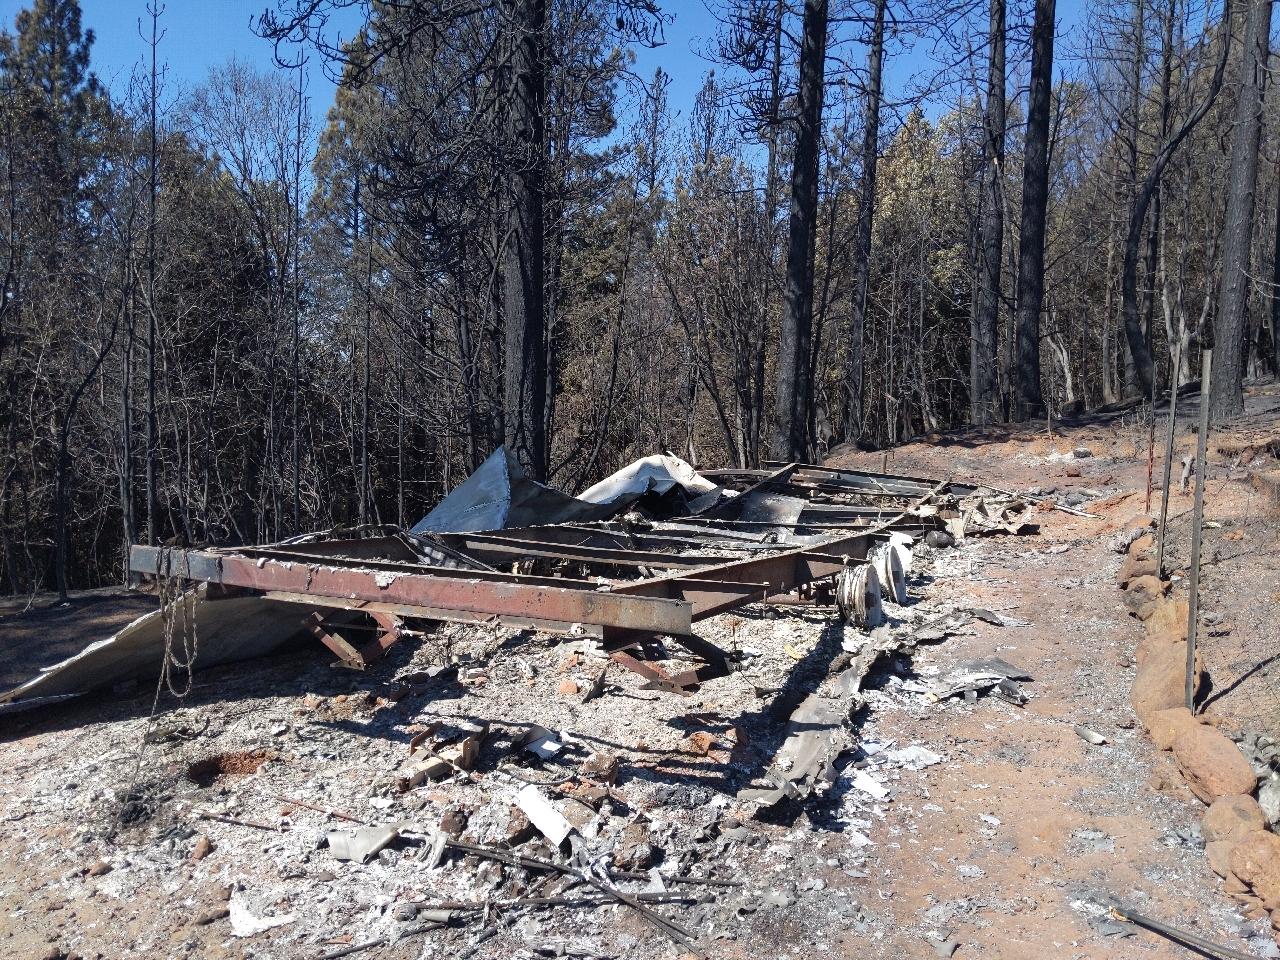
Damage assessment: destroyed